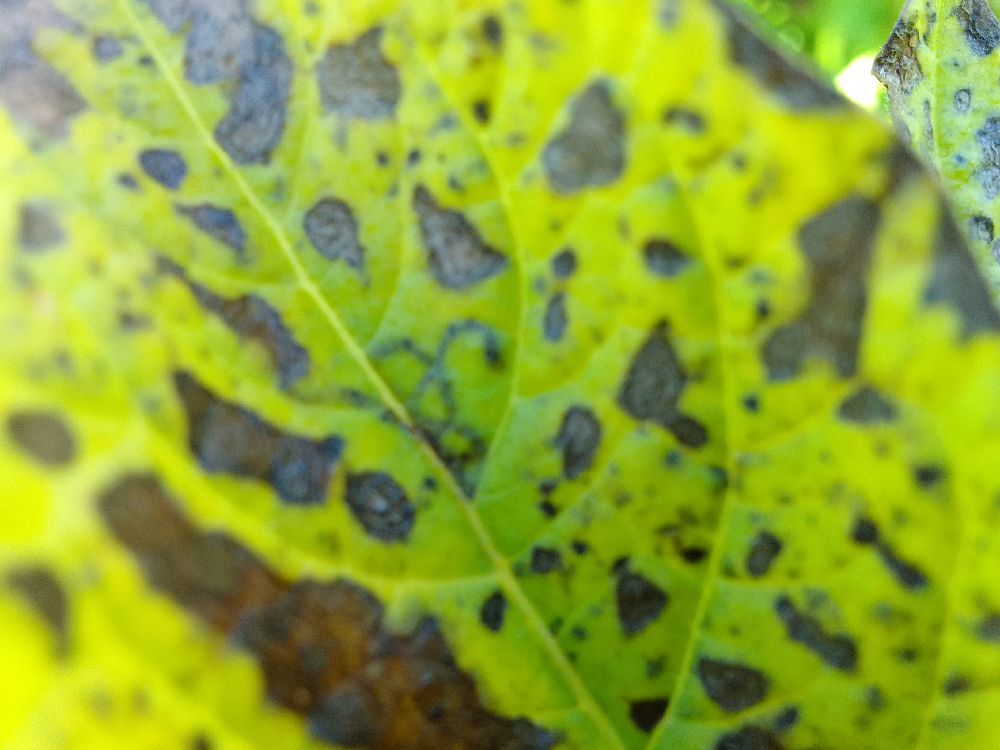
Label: Early blight